Salta, Cumbria

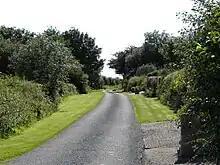
The road in Salta after being resurfaced in 2014.

On Salta Moss, an area of common land next to the hamlet, a Bronze Age rapier (a kind of sword) was discovered in the 1980s, proving that the area was settled by ancient Britons millennia ago. The rapier currently resides in the Tullie House Museum in Carlisle, and archaeologists date it as being crafted as early as 1100 BC. Two perforated axe-hammers and a polished axe dated to the Neolithic period were unearthed at nearby Mawbray. After the arrival of Romans in Britain, the area around Salta was fortified as part of the coastal defences which extended beyond the western end of Hadrian's Wall. By the 1550s, Salta participated in a system called "seawake", which was a night watch to guard the coast against incursions across the Solway by the Scots. These incursions were frequent, and on one occasion in 1592 at Dubmill, near Salta, a Mr Barwise the local miller was taken prisoner by Scottish raiders.